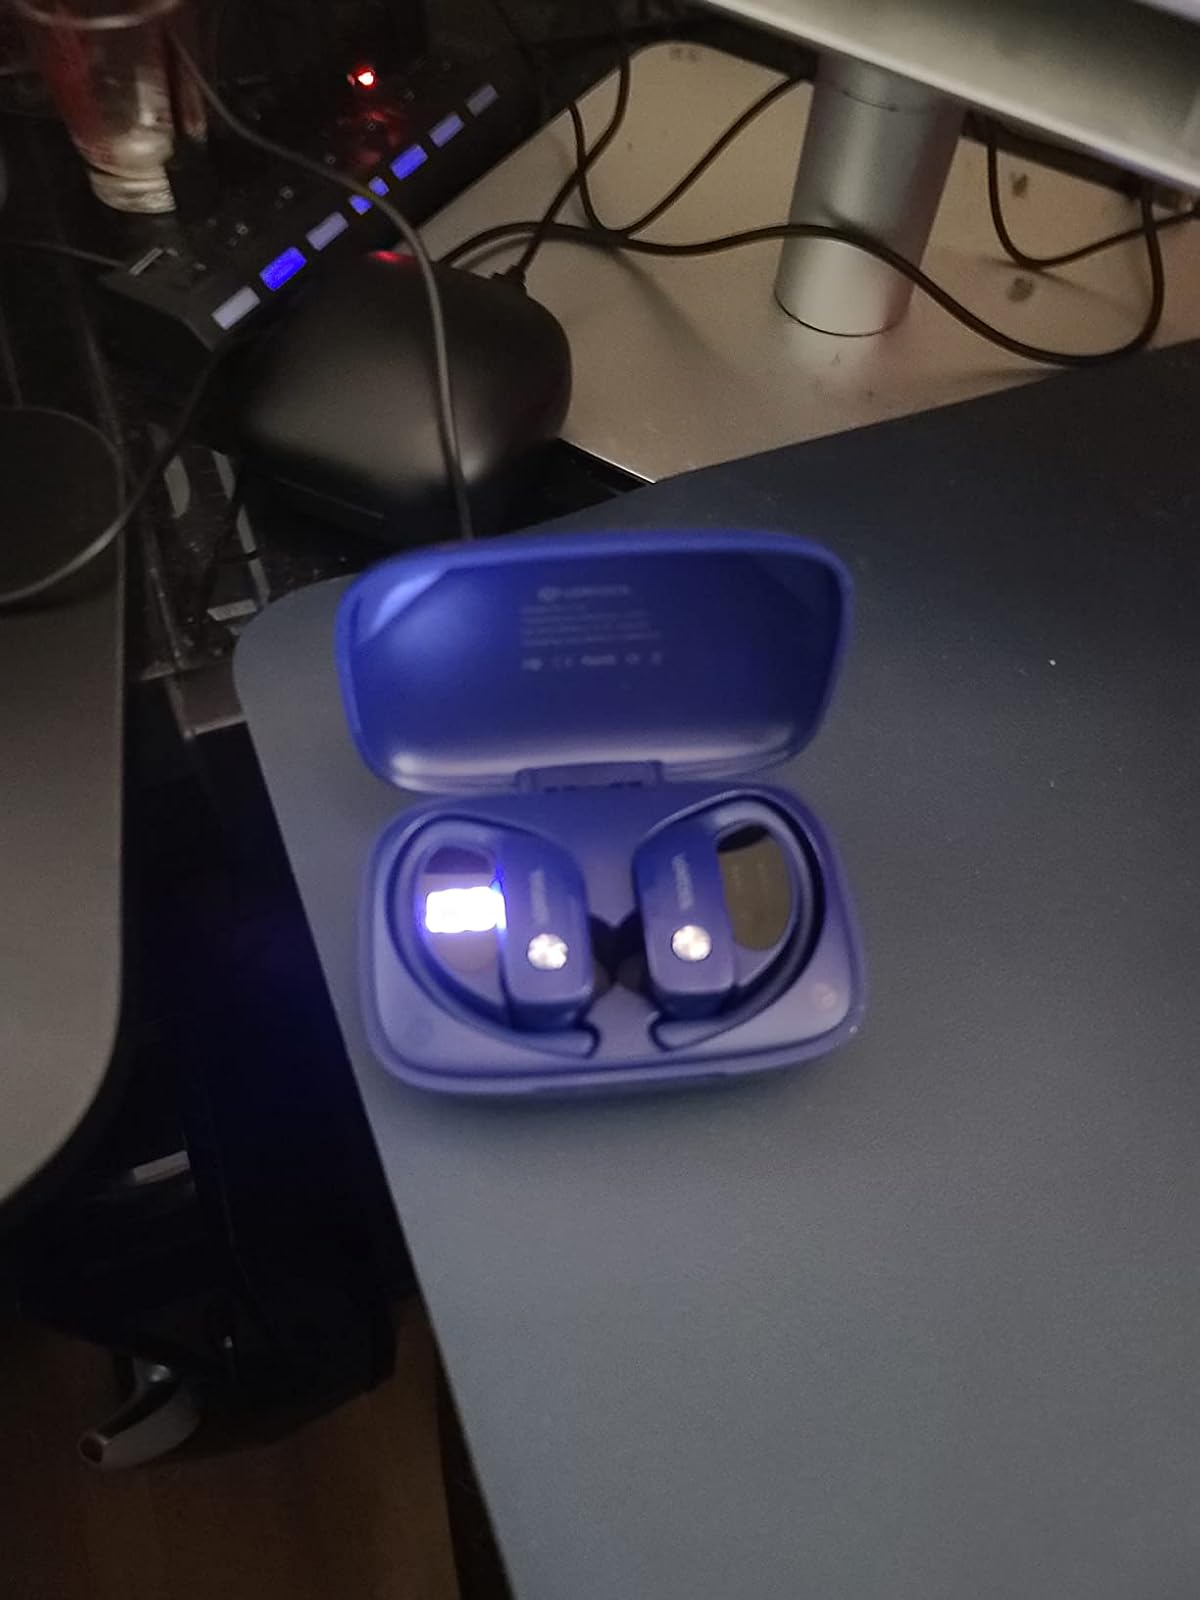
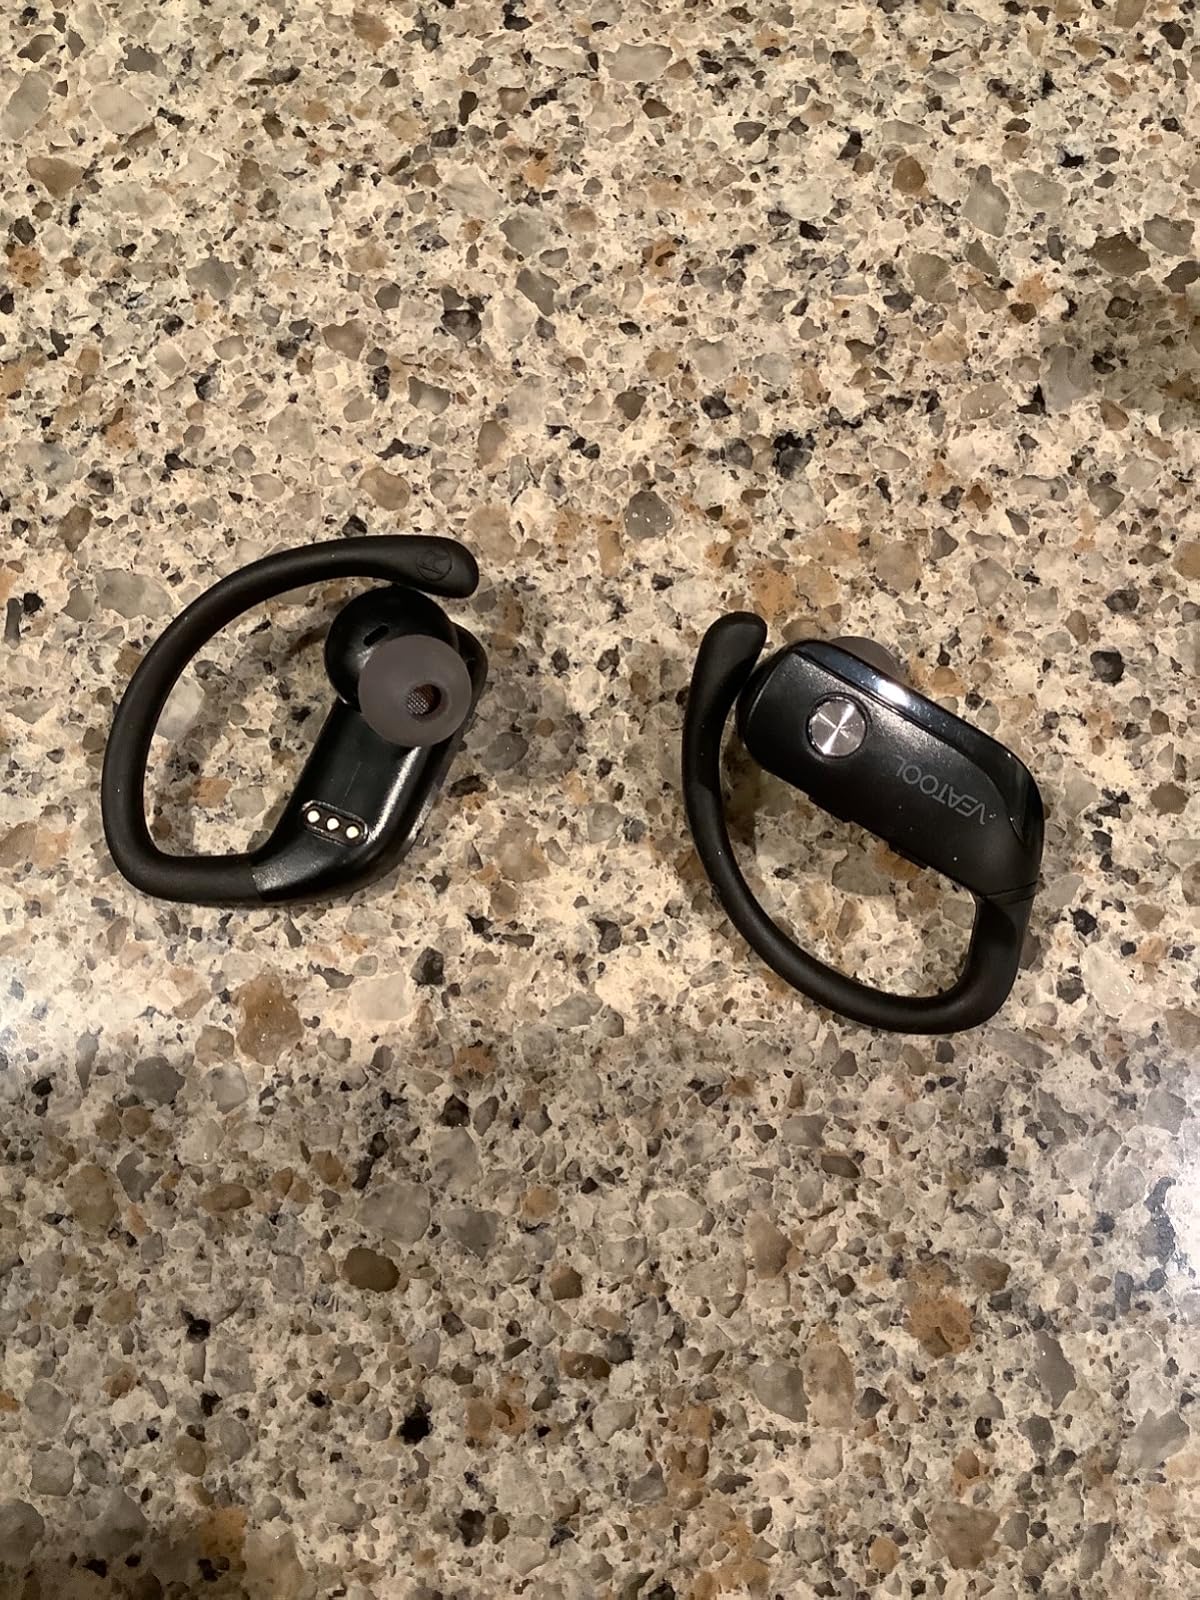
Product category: earbuds
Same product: no